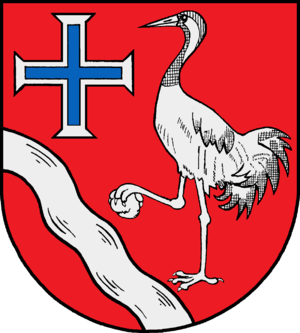
Kuddewörde est une commune allemande du Schleswig-Holstein, située dans l'arrondissement du duché de Lauenbourg, à onze kilomètres au nord-ouest de la ville de Schwarzenbek. Kuddewörde fait partie de l'Amt Schwarzenbek-Land qui regroupe 19 communes autour de Schwarzenbek.